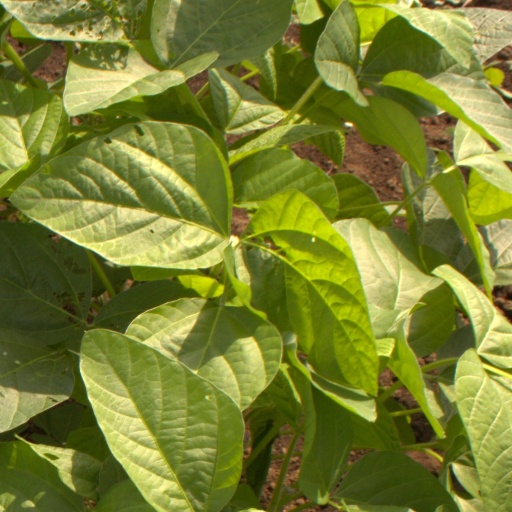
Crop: soybean